Chianti tramway

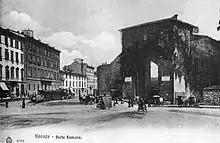
A mixed train stopping at the terminus of Porta Romana

Immediately after the presentation of the project the experts and the population were divided into two factions, those in favor and those against, with the opponents led by architect Giuseppe Poggi who, while considering his masterpiece (the Viale dei Colli) untouchable, declared himself in favor of the tramway as long as it underwent changes.